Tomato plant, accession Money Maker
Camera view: horizontal (90 deg, fisheye); turntable rotation: 330 degrees
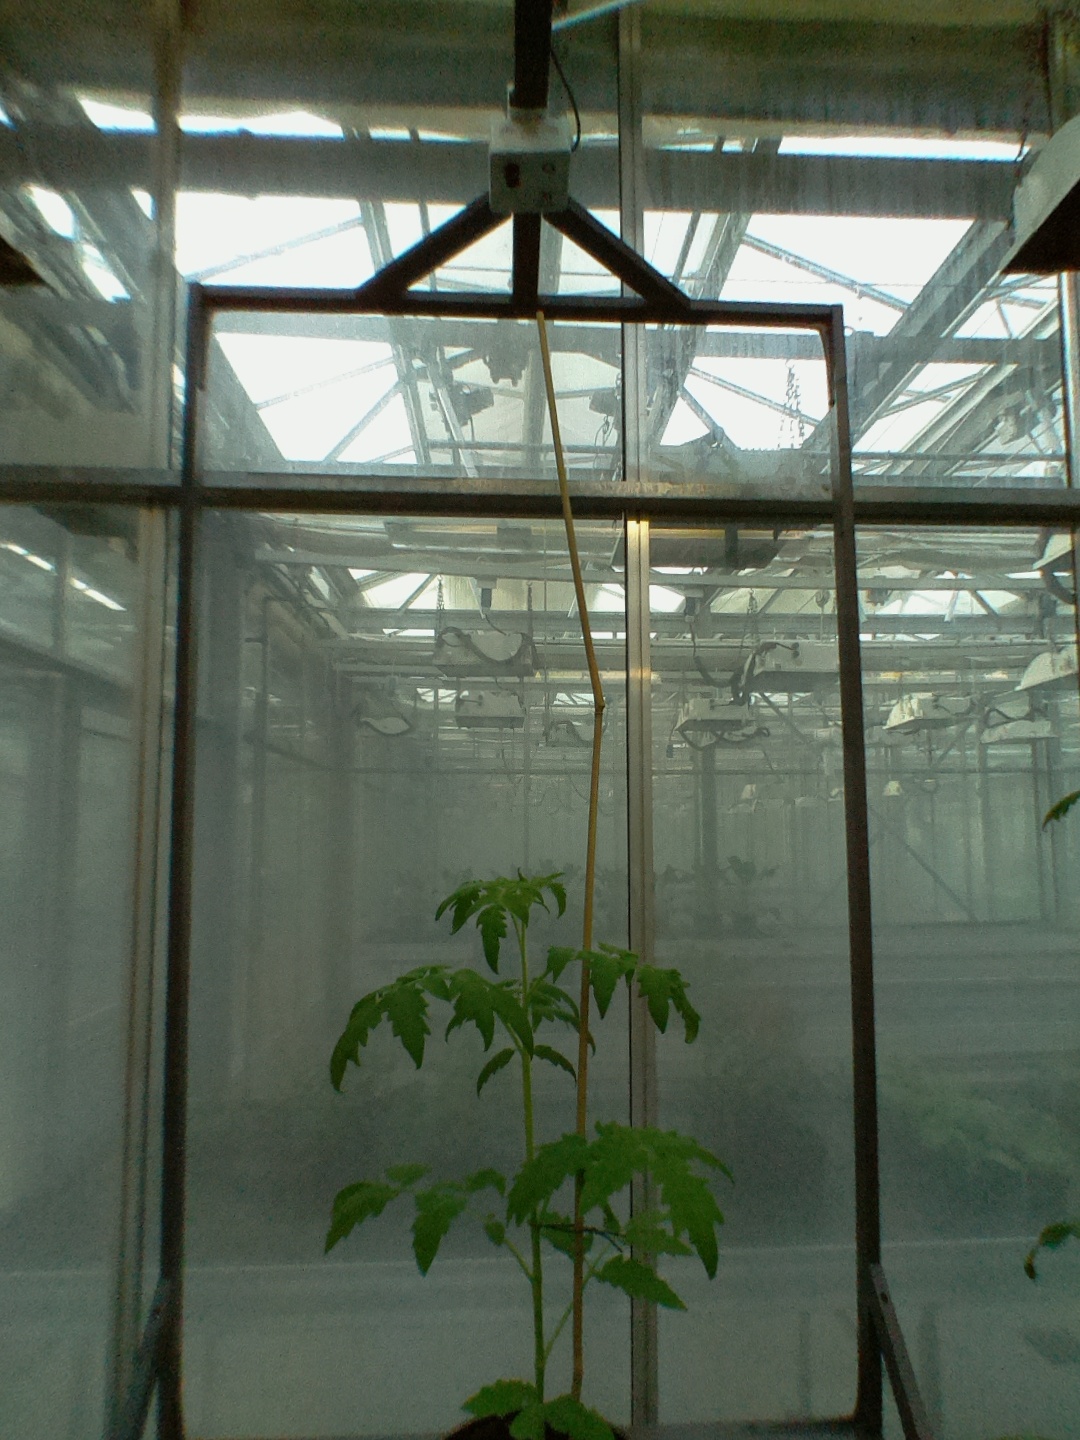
BBCH growth stage 14: 8 of true leaves visible